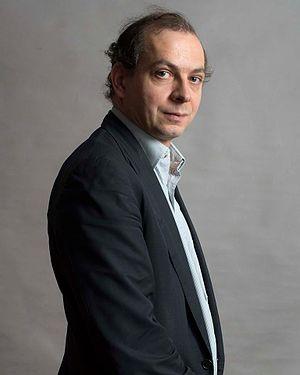
Laurent Le Bon au FILAF en 2013.
Laurent Le Bon, né le 2 avril 1969 à Neuilly-sur-Seine, est un conservateur de musée français.